COVID-19 vaccination in Bulgaria

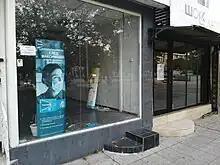
A poster in Bourgas advertising the use of paracetamol as a way to ease the possible post-vaccination symptoms.

As of 4 January 2021, only 4 adverse reactions to the vaccines administered had been reported to the Executive Agency for Medicines - they included headaches and muscle pain, with all of the recipients' symptoms quickly subsiding. As of 12 March 2021, slightly over 830 messages regarding unwelcome side effects had been filed. As of 19 March 2021, about 1200 such reports had been submitted, with the frequency being 4 for every 1000 vaccinated for AstraZeneca, 3 for every 1000 individuals for Moderna, and slightly over 2 per 1000 for Pfizer. According to other sources, the frequency of such complaints for all three vaccines was roughly 3.2 for every 1000 shots administered, with high fever (over 38 degrees Celsius) seen as a more typical side effect of AstraZeneca. As of 17 January 2022, 3861 complaints had been posted, with 10% of them assessed to meet the seriousness criteria, and no fatal outcomes conclusively proven to have been linked to vaccines. The latter clarification was made largely in response to allegations made by controversial infectiologist Atanas Mangarov who had made statements suggesting that there had been fatalities attributable to the vaccines. As of 3 May 2022, 4069 such messages had been submitted, equivalent to a frequency of 0.92 post-vaccination effects per 1000 doses. As of 1 September 2022, 4176 such notifications had been received, equaling the same ratio of 0.92 vaccine-related grievances per 1000 doses. As of 24 November 2022, 4188 such reports had been posted, equivalent to 0.91 per 1000 doses.